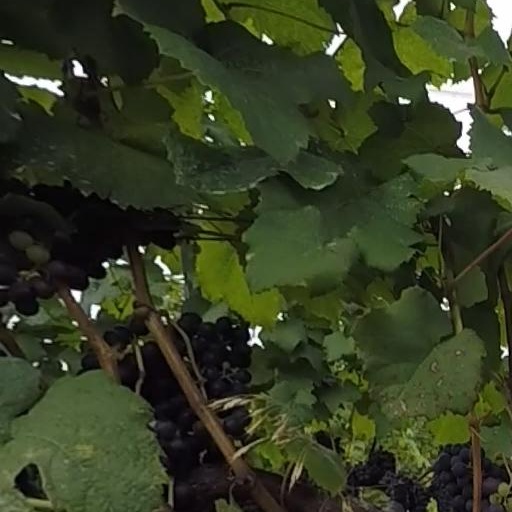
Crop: grape